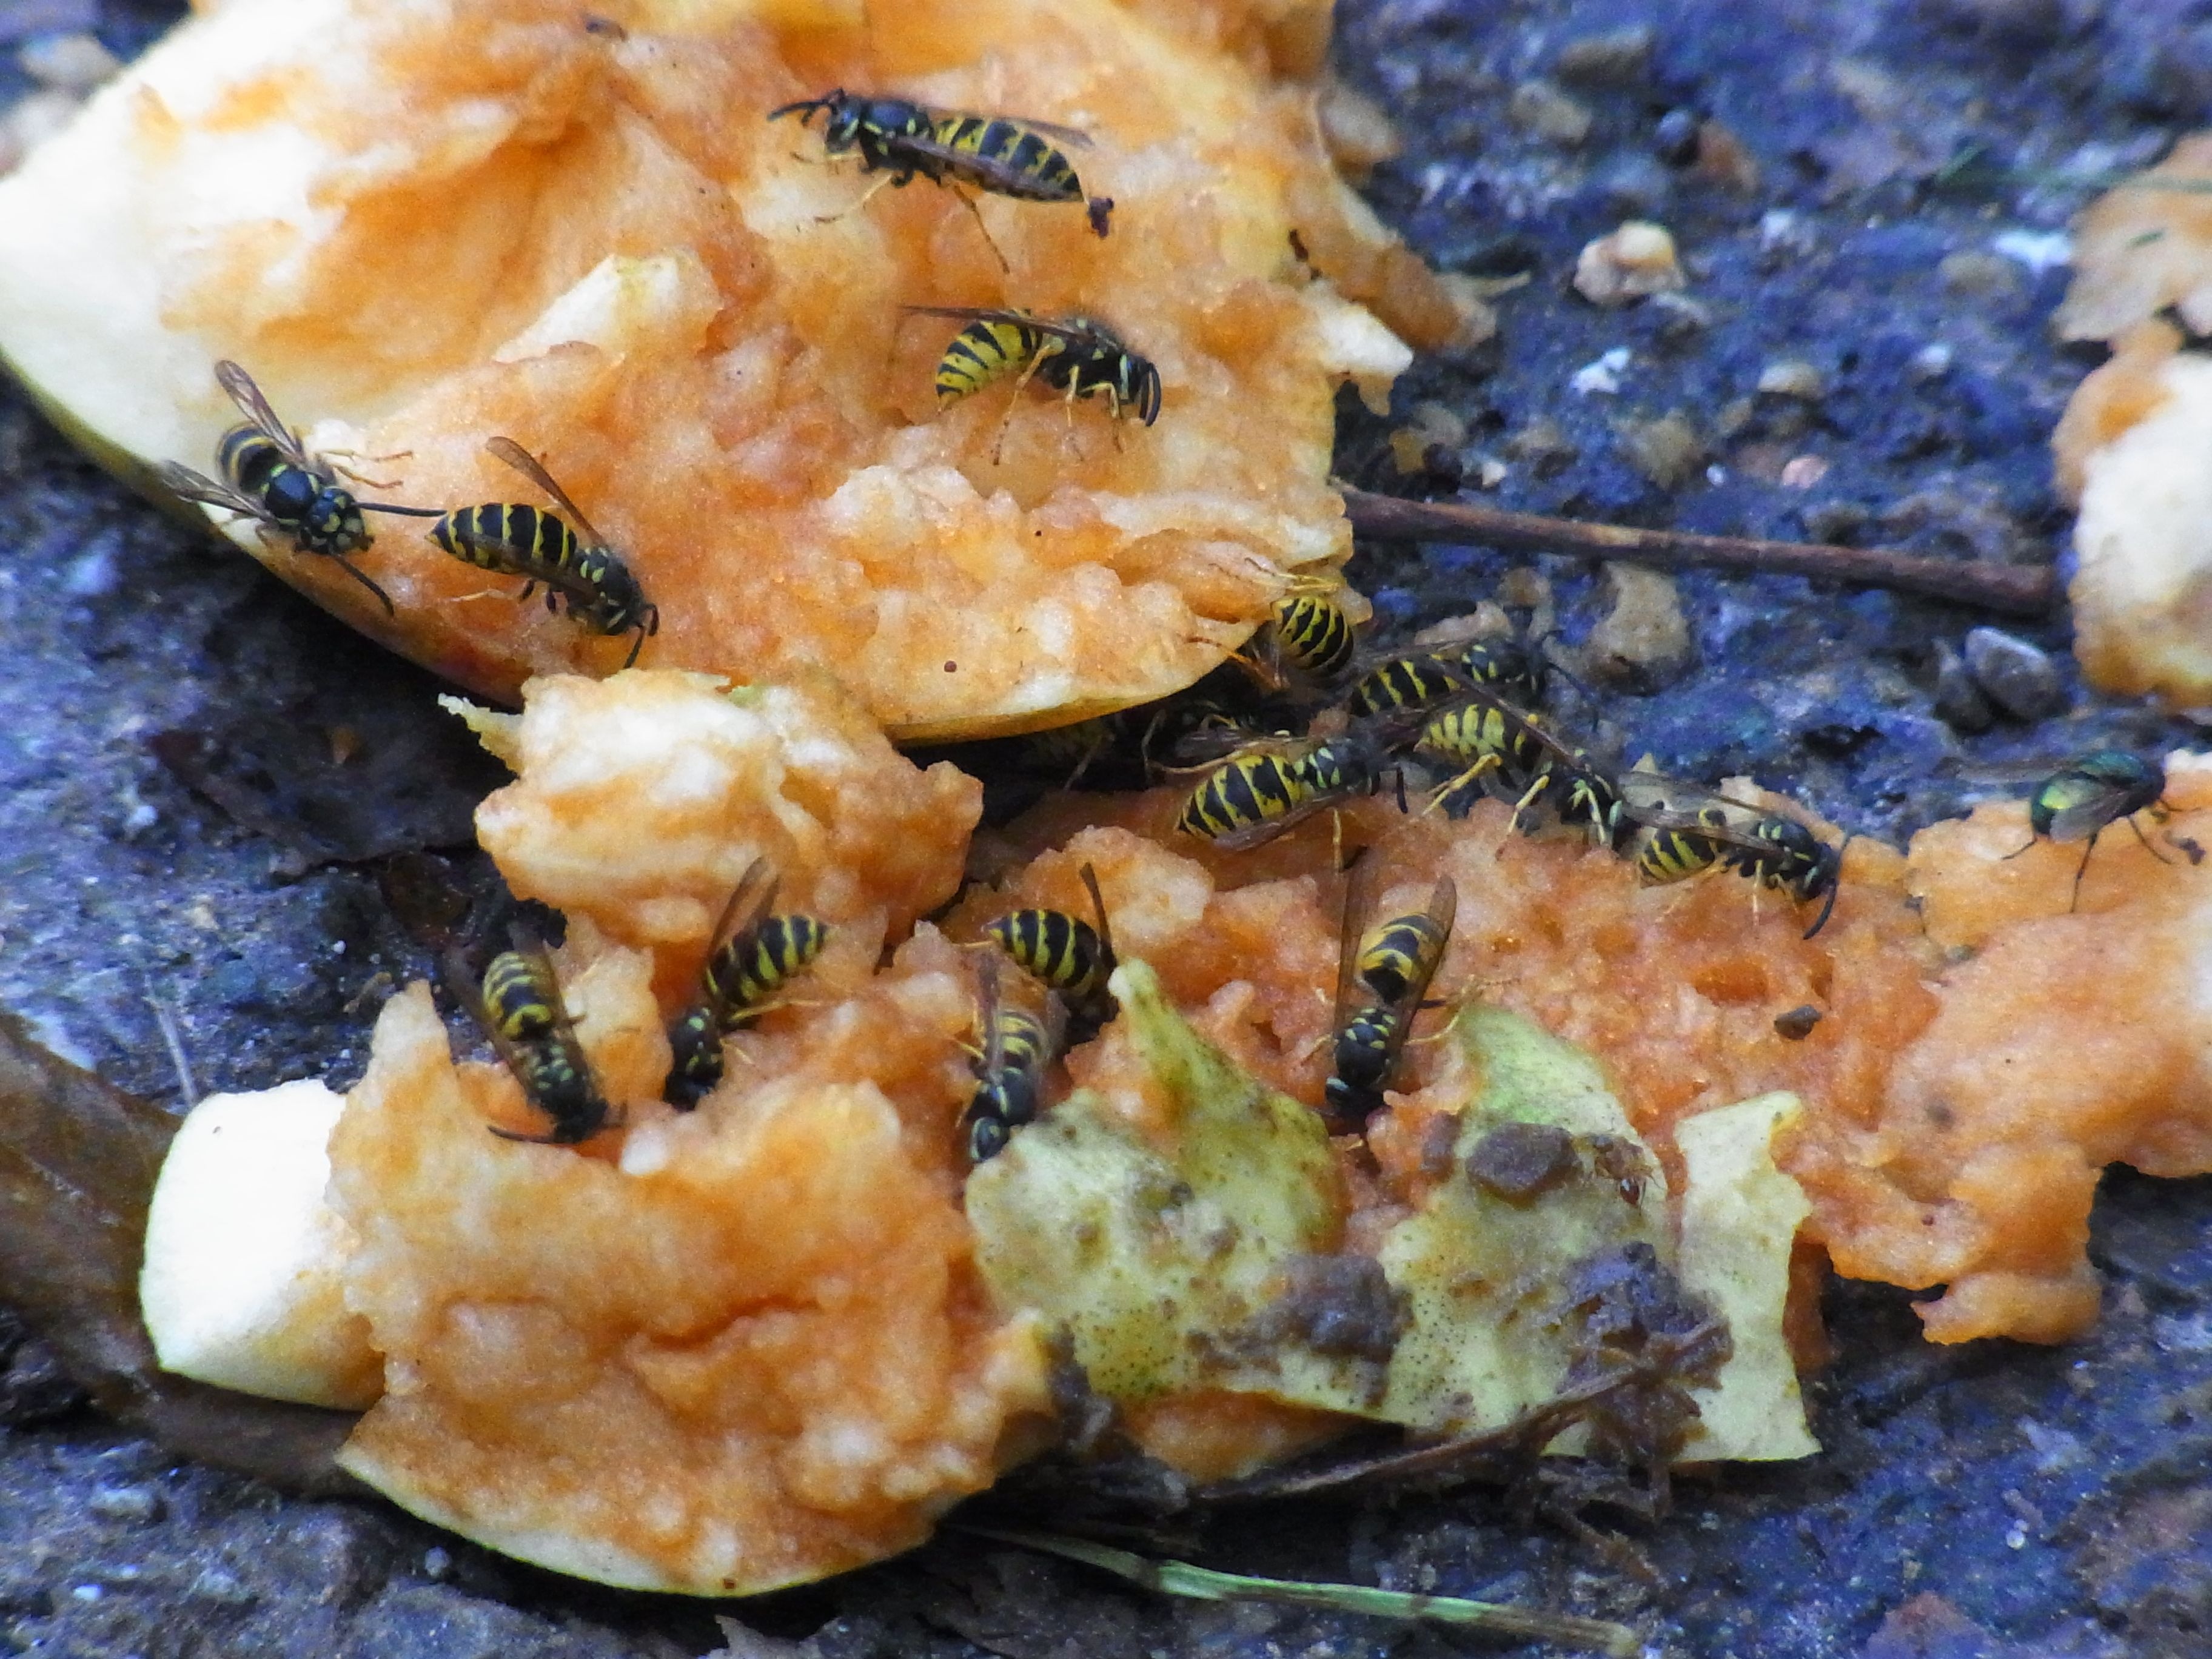
apple, nature, fruit, animal, dish, meal, food, harvest, produce, vegetable, insect, autumn, seafood, fish, cuisine, asian food, german wasp, vespula germanica